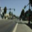
Label: road